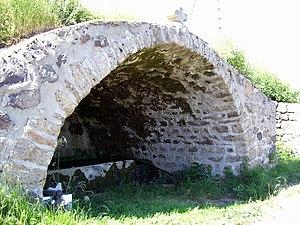
La fontaine d'eau de Cornuscle à Mariac
Mariac est une commune française située dans le département de l'Ardèche, en région Auvergne-Rhône-Alpes. Mariac accueille 572 habitants appelés Mariacois et Mariacoises, ou encore Mariachous en occitan.